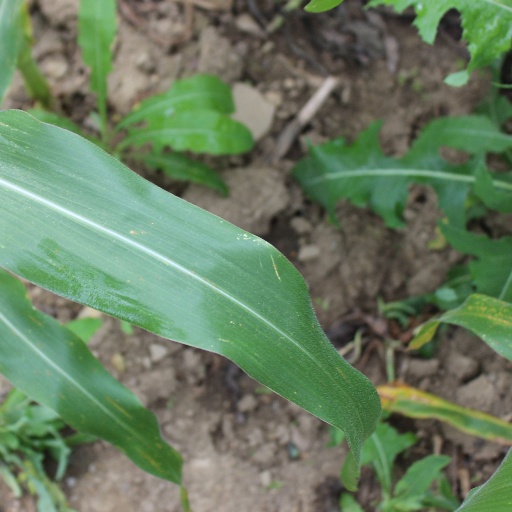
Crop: maize; corn